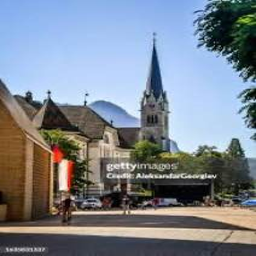
Kathedrale St. Florin